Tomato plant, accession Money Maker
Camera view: horizontal (90 deg, fisheye); turntable rotation: 120 degrees
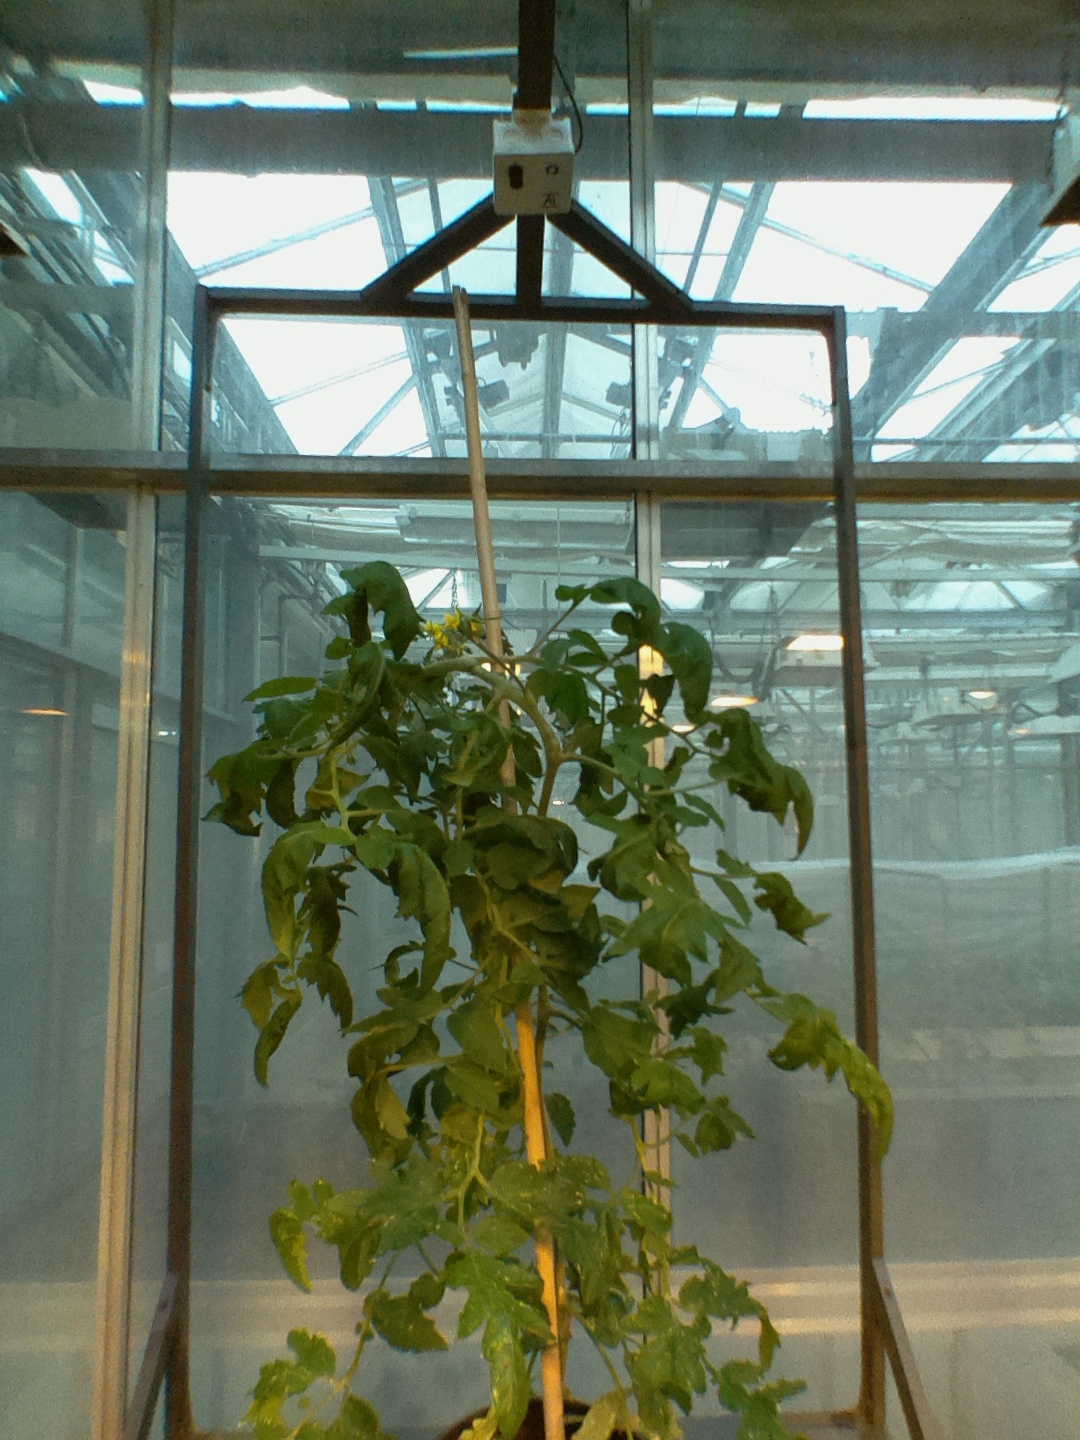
BBCH growth stage 71: 10%-20% of final fruit size